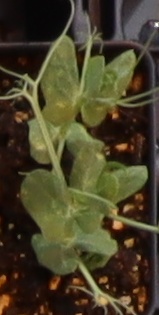
Label: Field Pea